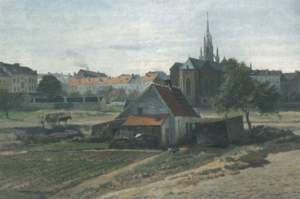
Peinture
L'église Saint-Boniface est un édifice religieux catholique situé au 23 rue de la paix, à Ixelles, commune de la ville métropolitaine de Bruxelles, en Belgique